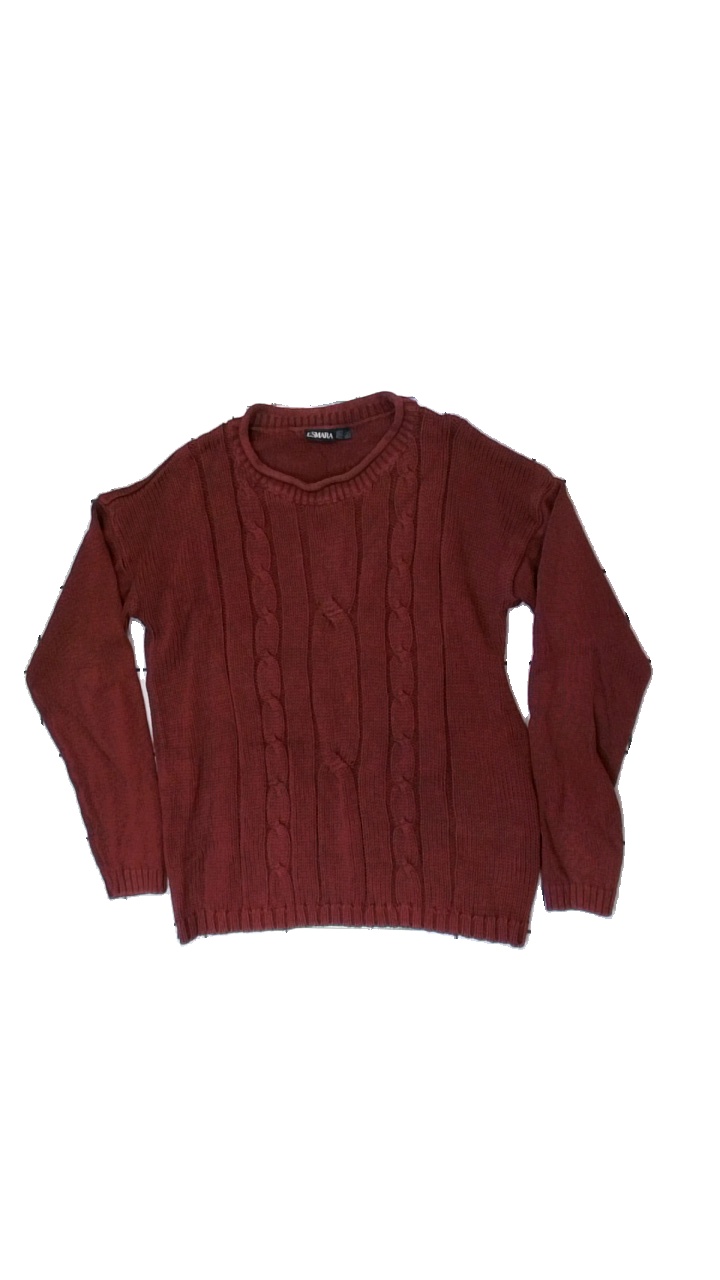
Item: Sweater (Ladies)
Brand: Esmara (lidl)
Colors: Red
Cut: C-collar
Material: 55% acrylic, 45% cotton
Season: Autumn
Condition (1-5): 2
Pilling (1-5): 3
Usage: Export
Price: <50